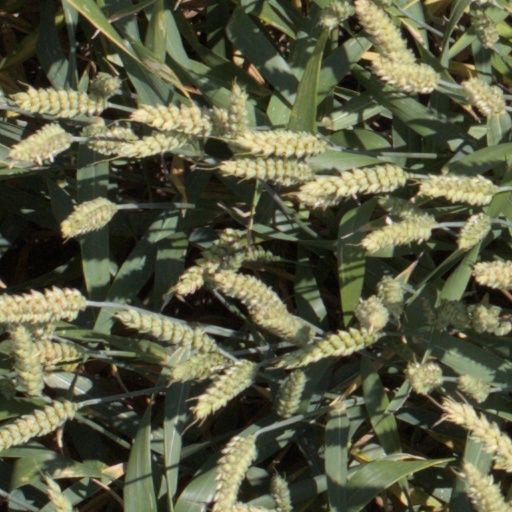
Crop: wheat